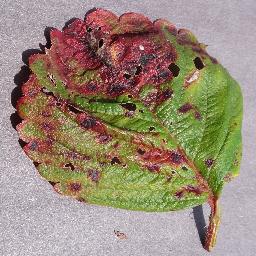
Label: Strawberry___Leaf_scorch